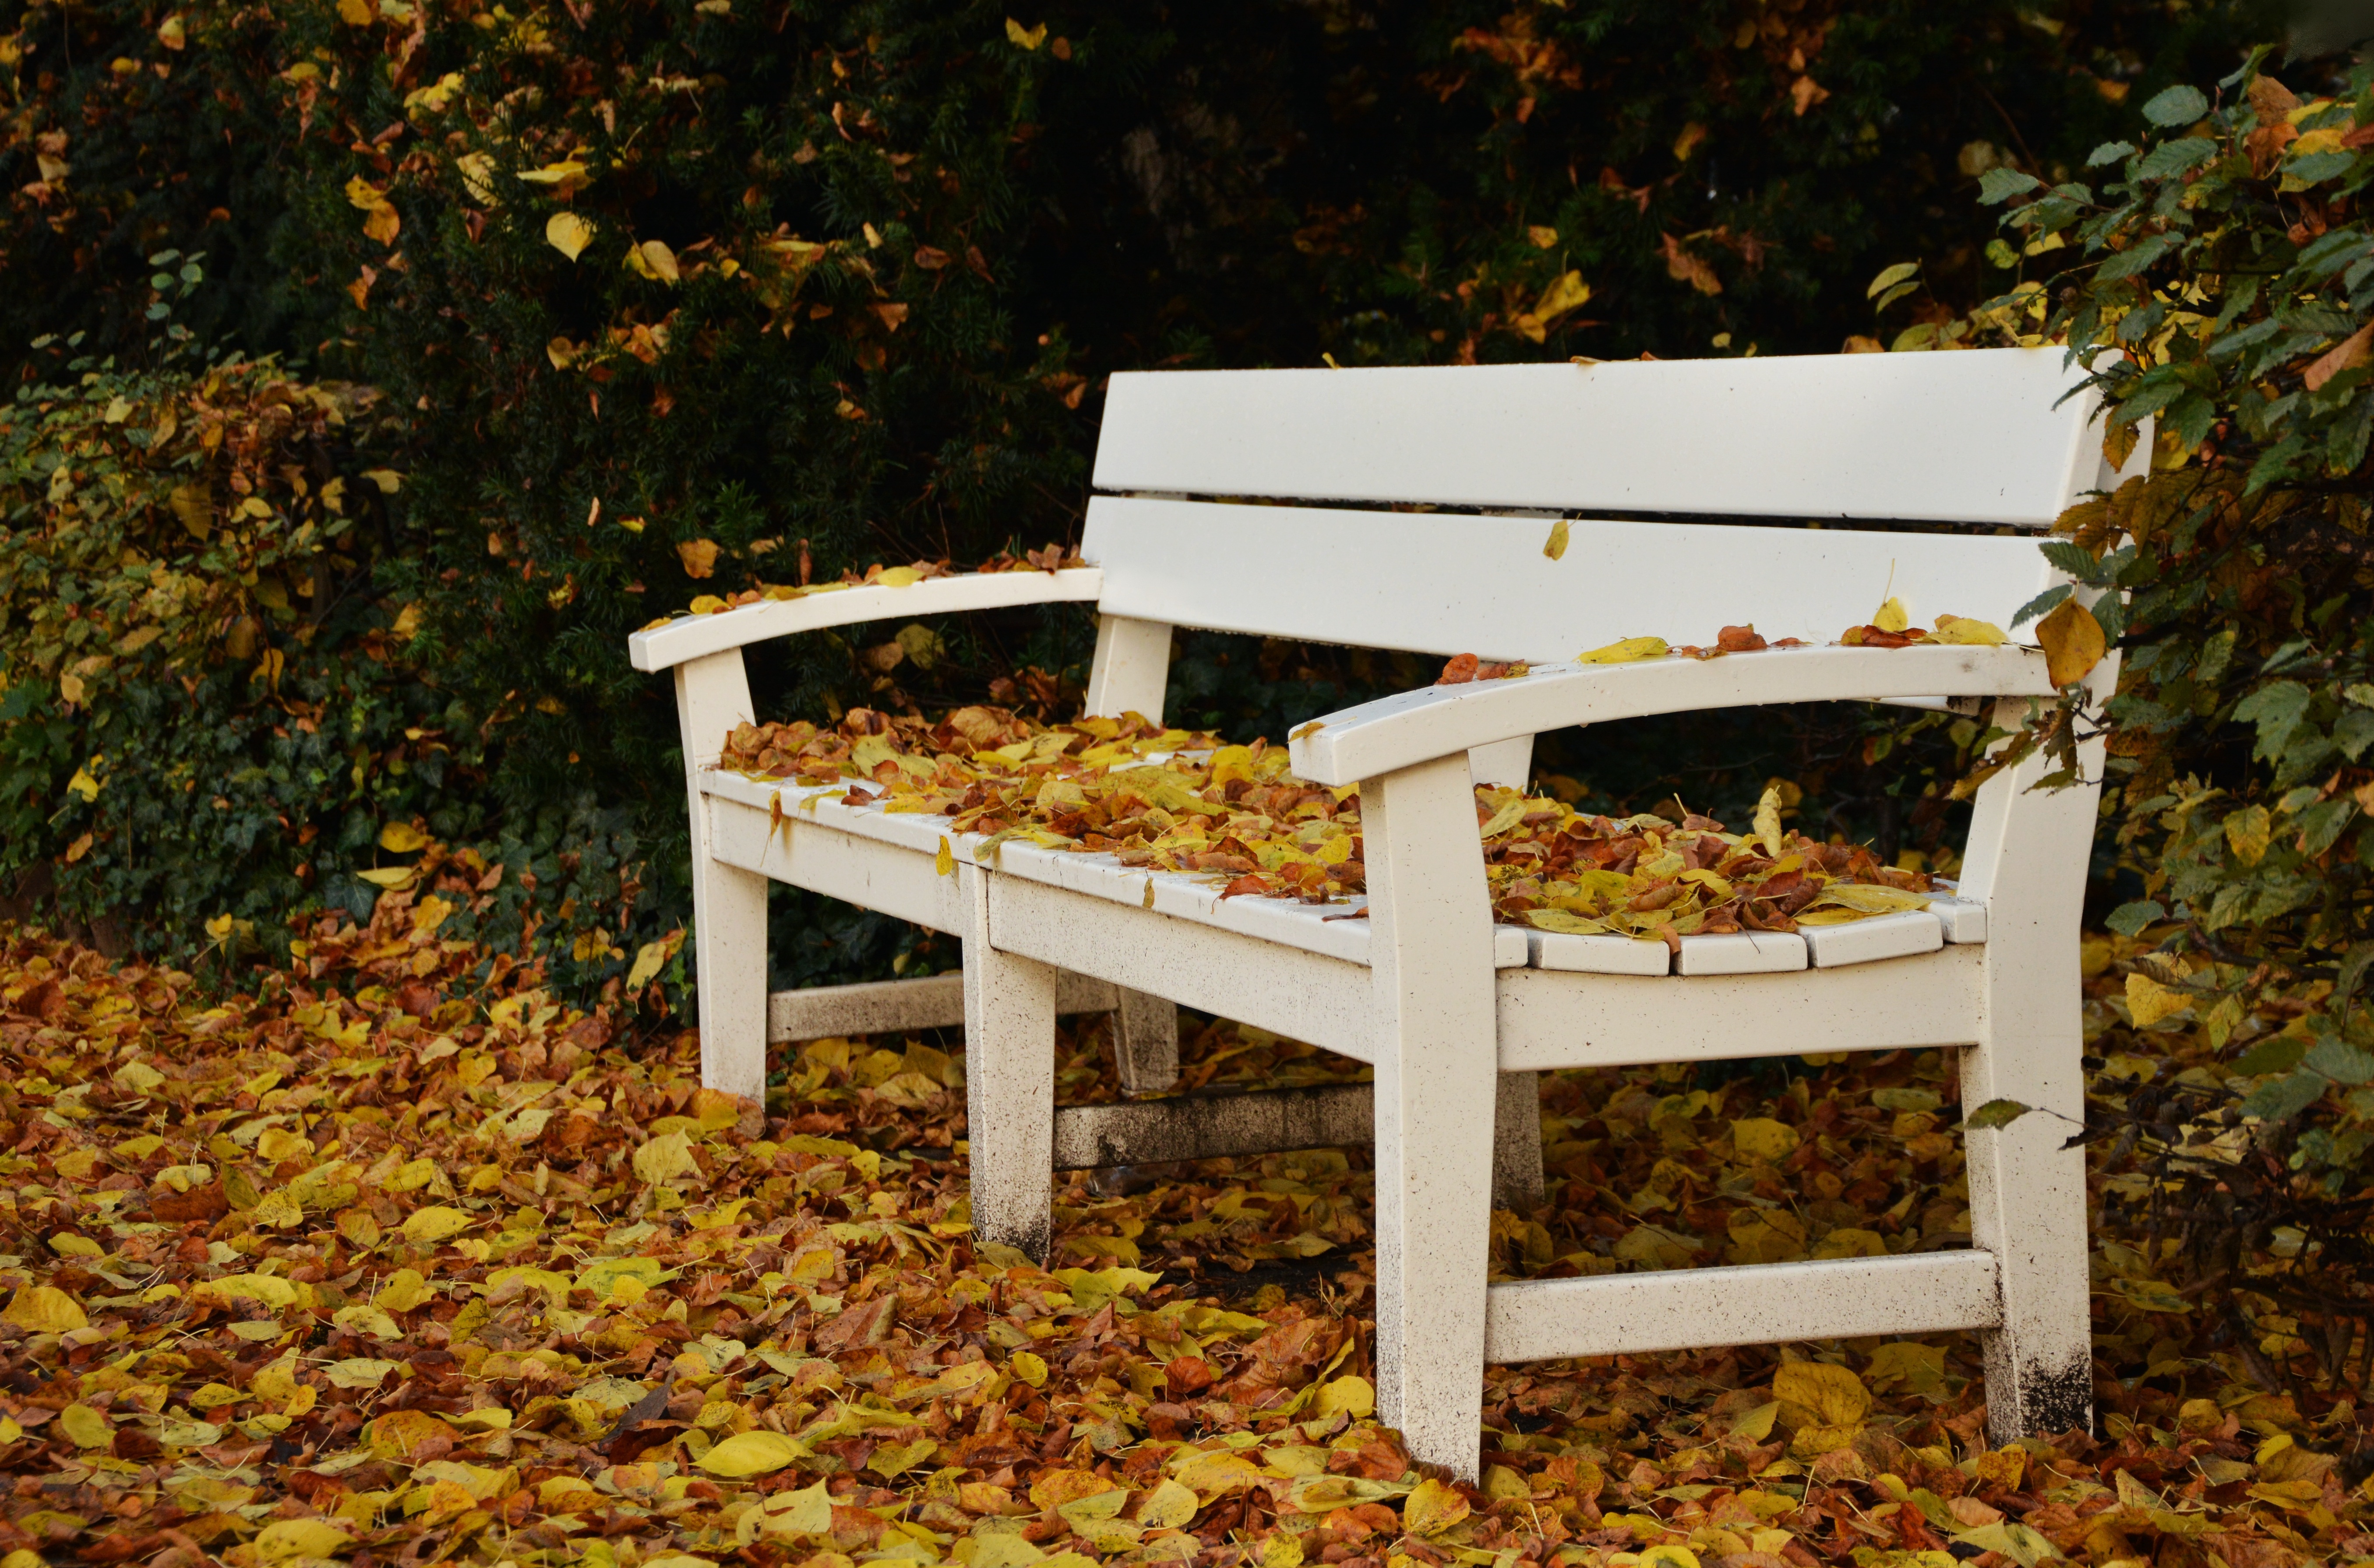
table, wood, bench, leaf, flower, food, produce, autumn, park, furniture, colorful, close, season, park bench, emerge, leaves, october, fall leaves, golden autumn, autumn colours, leaf fall